Chain O'Lakes

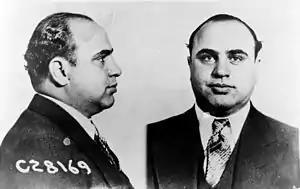
Infamous gangster Al Capone

The Chain O'Lakes region saw a boom in development at the start of the 20th century with the introduction of the Milwaukee Road railroad in 1901. The railroad crossed the Chain at its narrowest point between Pistakee Lake and Nippersink Lake, the current location of the US Route 12 crossing. A station was built near the crossing, named Nippersink Point, which would become the center of the Fox Lake community. The railroad provided effective access to the area for Chicago residents, leading to a boom in tourism. This led to the development of several new resorts, which supplemented older resorts such as the famous Mineola.